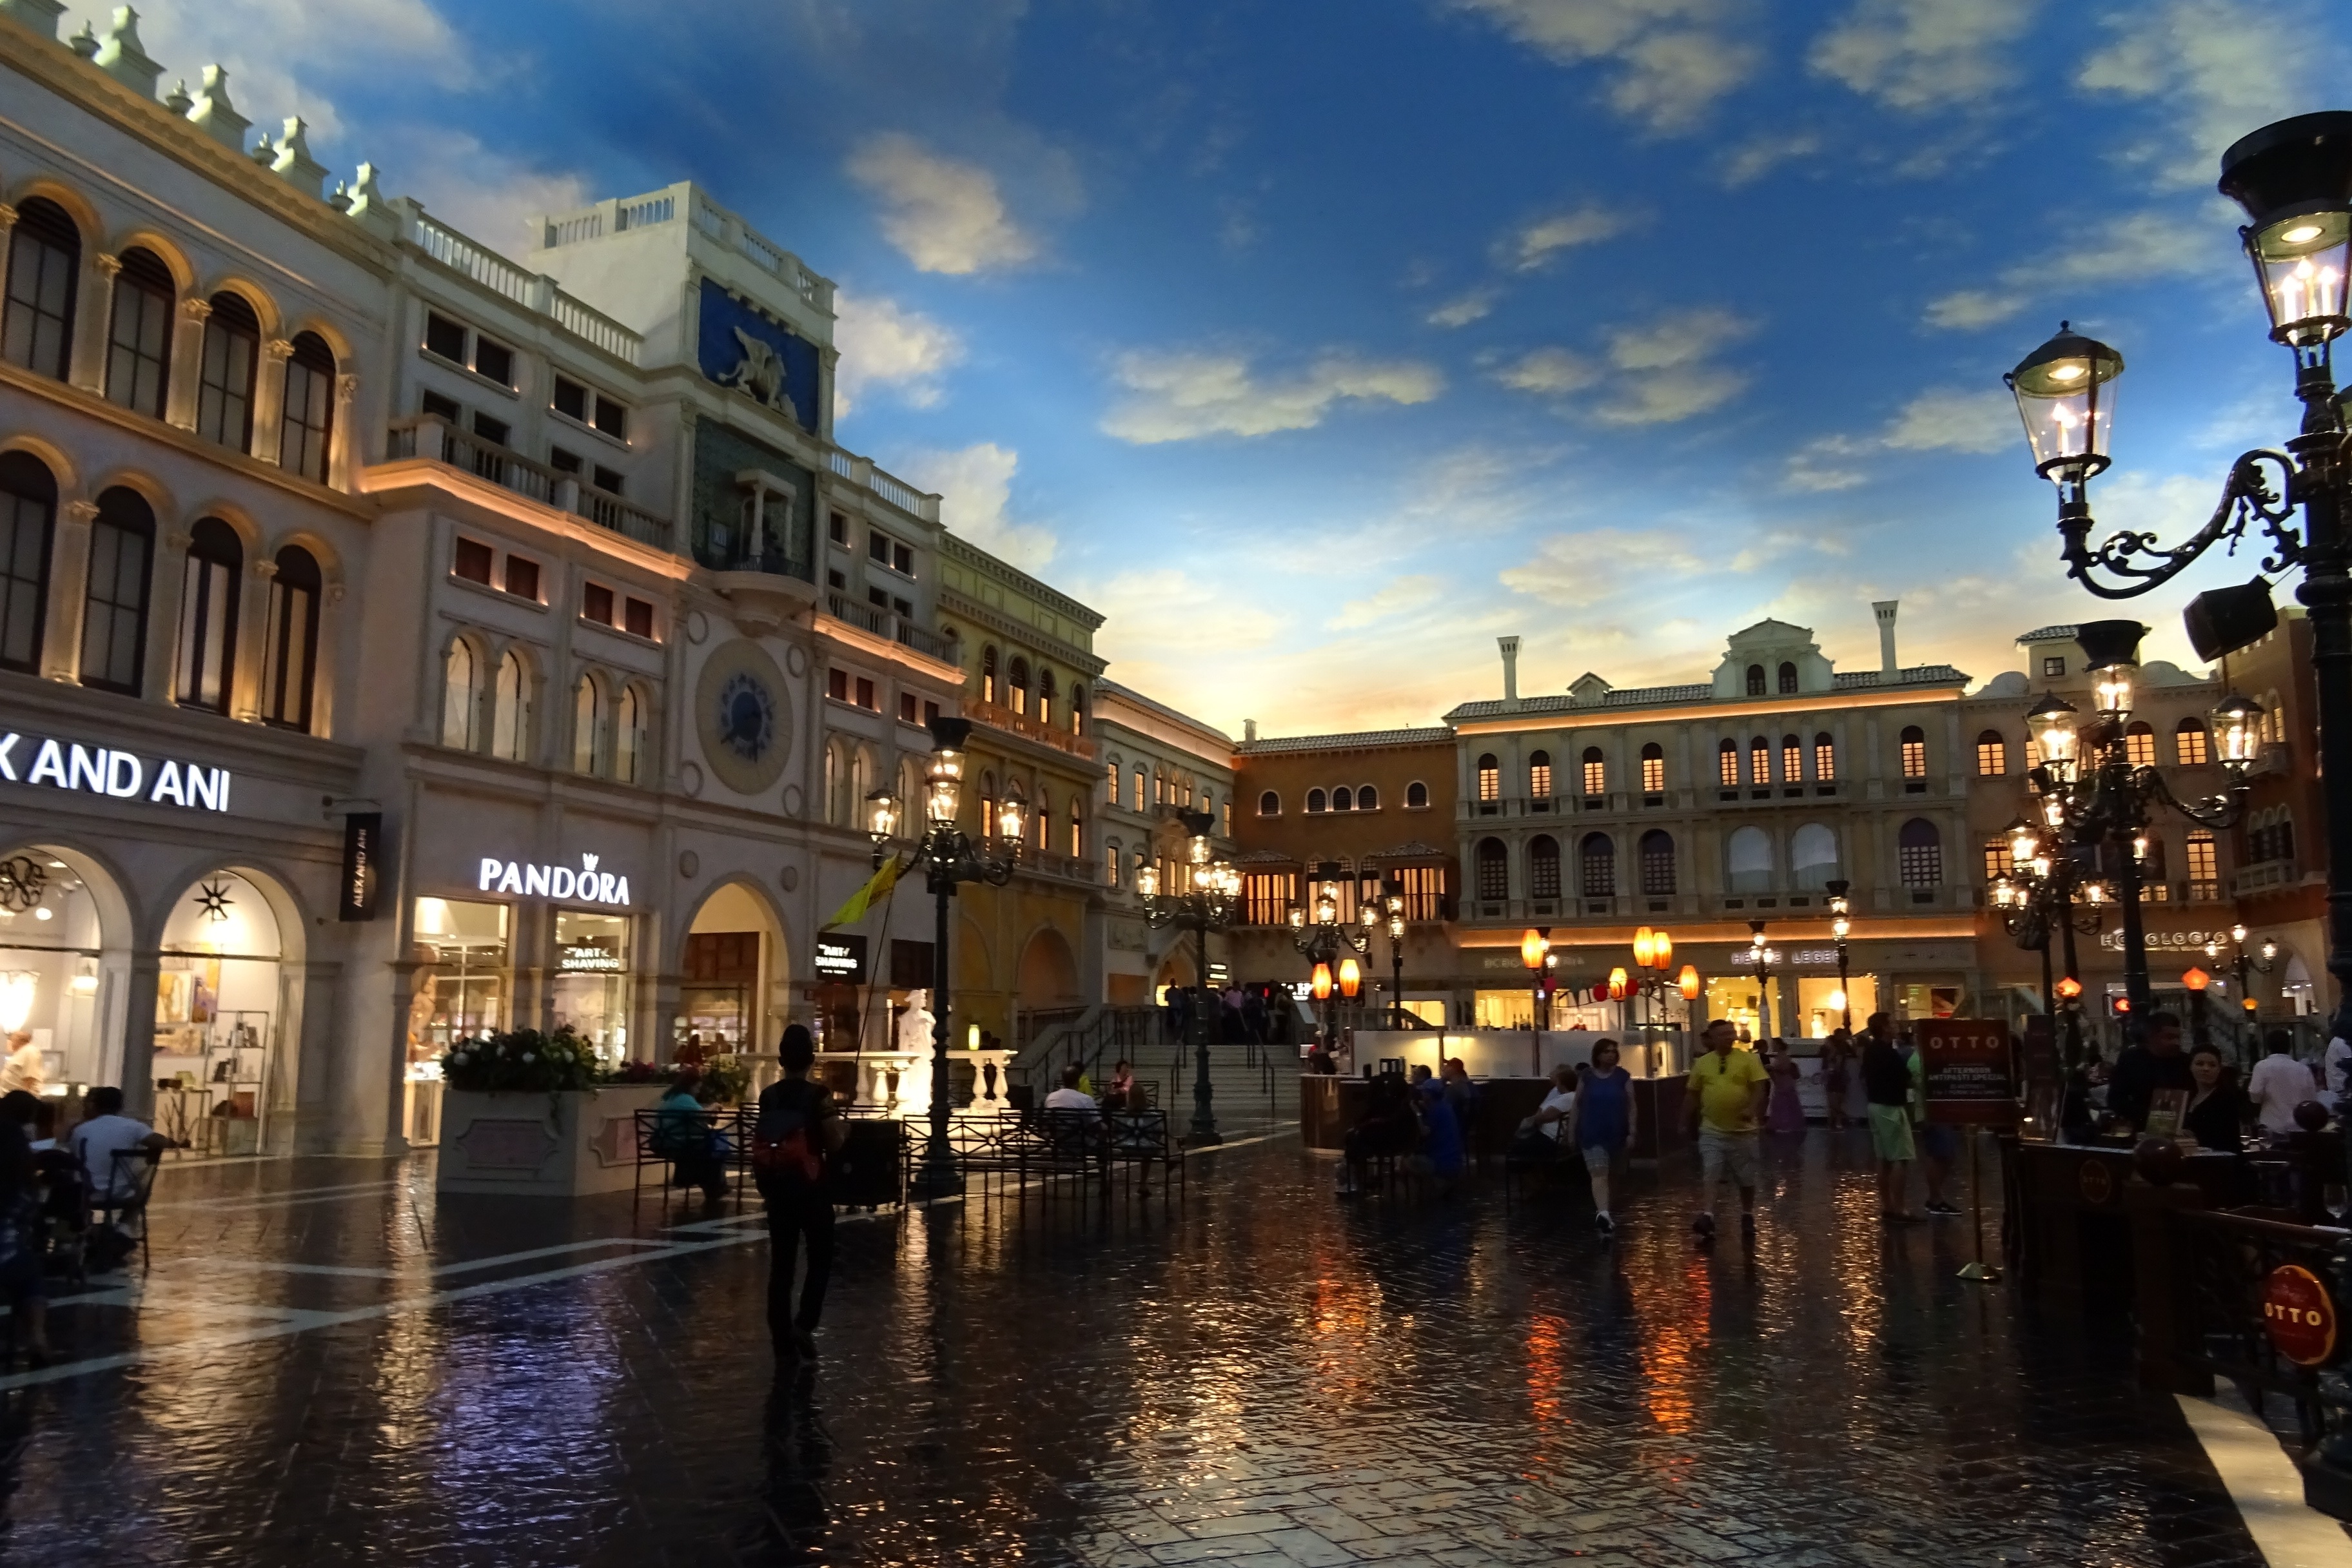
night, town, city, canal, cityscape, travel, evening, reflection, vehicle, show, plaza, usa, america, nightlife, tourism, waterway, gamble, hotel, town square, vegas, nevada, casino, gambling, entertainment, strip, las vegas, venetian, human settlement